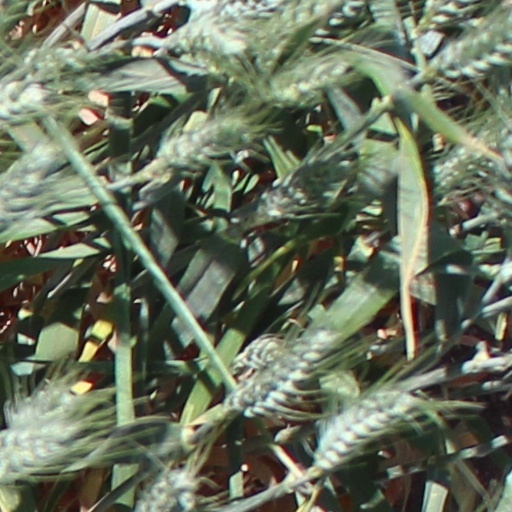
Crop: wheat